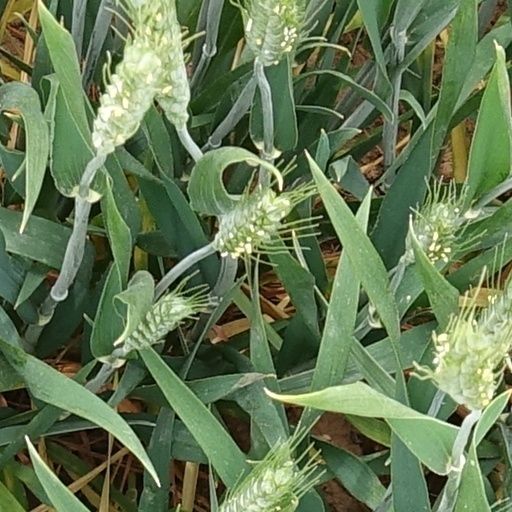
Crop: wheat